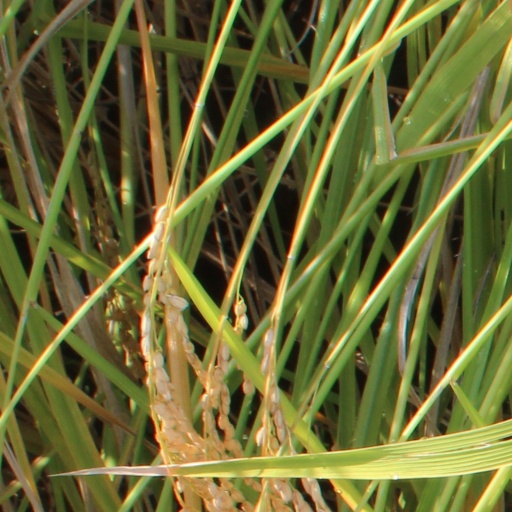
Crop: rice